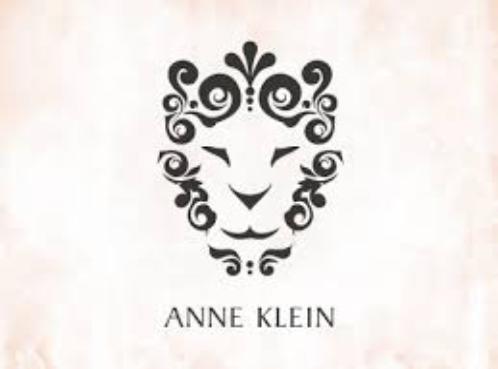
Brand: Anne Klein
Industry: Clothes